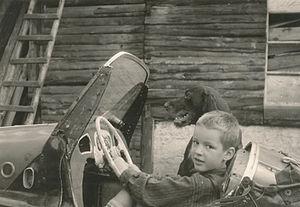
Le chien d'arrêt allemand à poil dur ou braque allemand à poil dur, plus communément appelé drahthaar est un chien d'arrêt continental d'origine allemande appartenant au 7ᵉ groupe de la Fédération cynologique internationale. C'est un chien de grande taille, au poil dur.